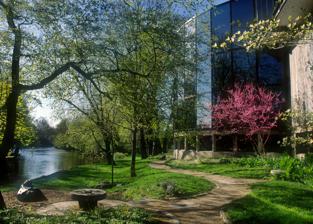
Building: Brandywine Museum of Art
Country: United States of America
Year built: 1971
American art museum Brandywine River Museum of Art Established 1971 Location U.S. Route 1 Chadds Ford, Pennsylvania United States Type Art Website Brandywine Museum of Art The Brandywine Museum of Art is a museum of regional and American art located on U.S. Route 1 in Chadds Ford, Pennsylvania on the banks of the Brandywine Creek . The museum showcases the work of Andrew Wyeth , a major American realist painter, and his family: his father N.C. Wyeth , illustrator of many children's classics; his sister Ann Wyeth McCoy , a composer and painter; and his son Jamie Wyeth , a contemporary American realist painter. History The museum is a program of the Brandywine Conservancy & Museum of Art. It opened in 1971 through the efforts of "Frolic" Weymouth , who also served on its board. In September 2021, the museum's lower level was flooded due to the remnants of Hurricane Ida with mechanical systems, lecture rooms, classrooms and office spaces damaged and estimates around $6 million. The museum still opened for the holiday season in limited capacity later in the year. Location Glass-walled lobby in the Brandywine Museum of Art Northern elevation of original mill building, with entrance to museum on left. The museum, sometimes referred to as the Wyeth Museum , is housed in a converted nineteenth-century mill overlooking the banks of the Brandywine Creek . The glass-walled lobby overlooks the river and countryside that inspired the Brandywine School earlier in the early 20th century. Contents The museum's permanent collection features American illustration, still life works, and landscape painting by Jasper Francis Cropsey , Harvey Dunn , Peter Hurd , Maxfield Parrish , Howard Pyle , William Trost Richards , Barclay Rubincam , and Jessie Willcox Smith . It is also known for the collection and display of O-gauge model trains that have been on display since about 1972 and includes about 2,000 feet (610 m) of track and more than 1,000 pieces. The museum has also put on a critter ornament display and sale since 1971, with animal ornaments created with only natural materials; some were displayed at the White House in 1984. See also List of single-artist museums Christian C. Sanderson Museum Farnsworth Art Museum References